Behzad Bolour

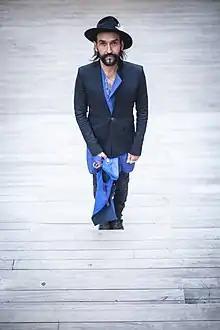
Behzad Bolour

Regarding the choice of the name of the "Bolour-e Banafsh" program, he said that although he was not interested in purple, it was intended to be named after the new term "purple scream" by Houshang Irani, who disagreed over the word "Crystal Scream". In different series, he examines Iranian and Middle Eastern music, art, and culture as immigrants in different parts of the world, including the documentary Tajikistan and Rudaki, a series of Iranian music series in the United States, Iranian Immigrants in Georgia, and special programs such as Yalda night in Tajikistan.